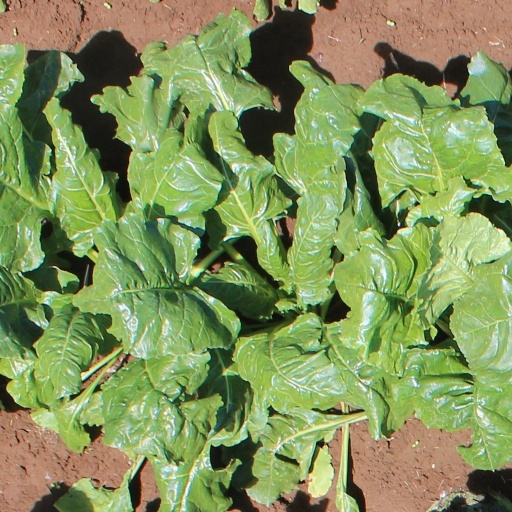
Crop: sugar beet